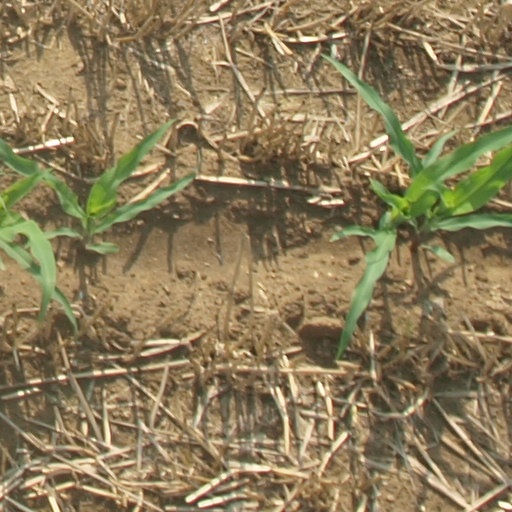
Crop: maize; corn